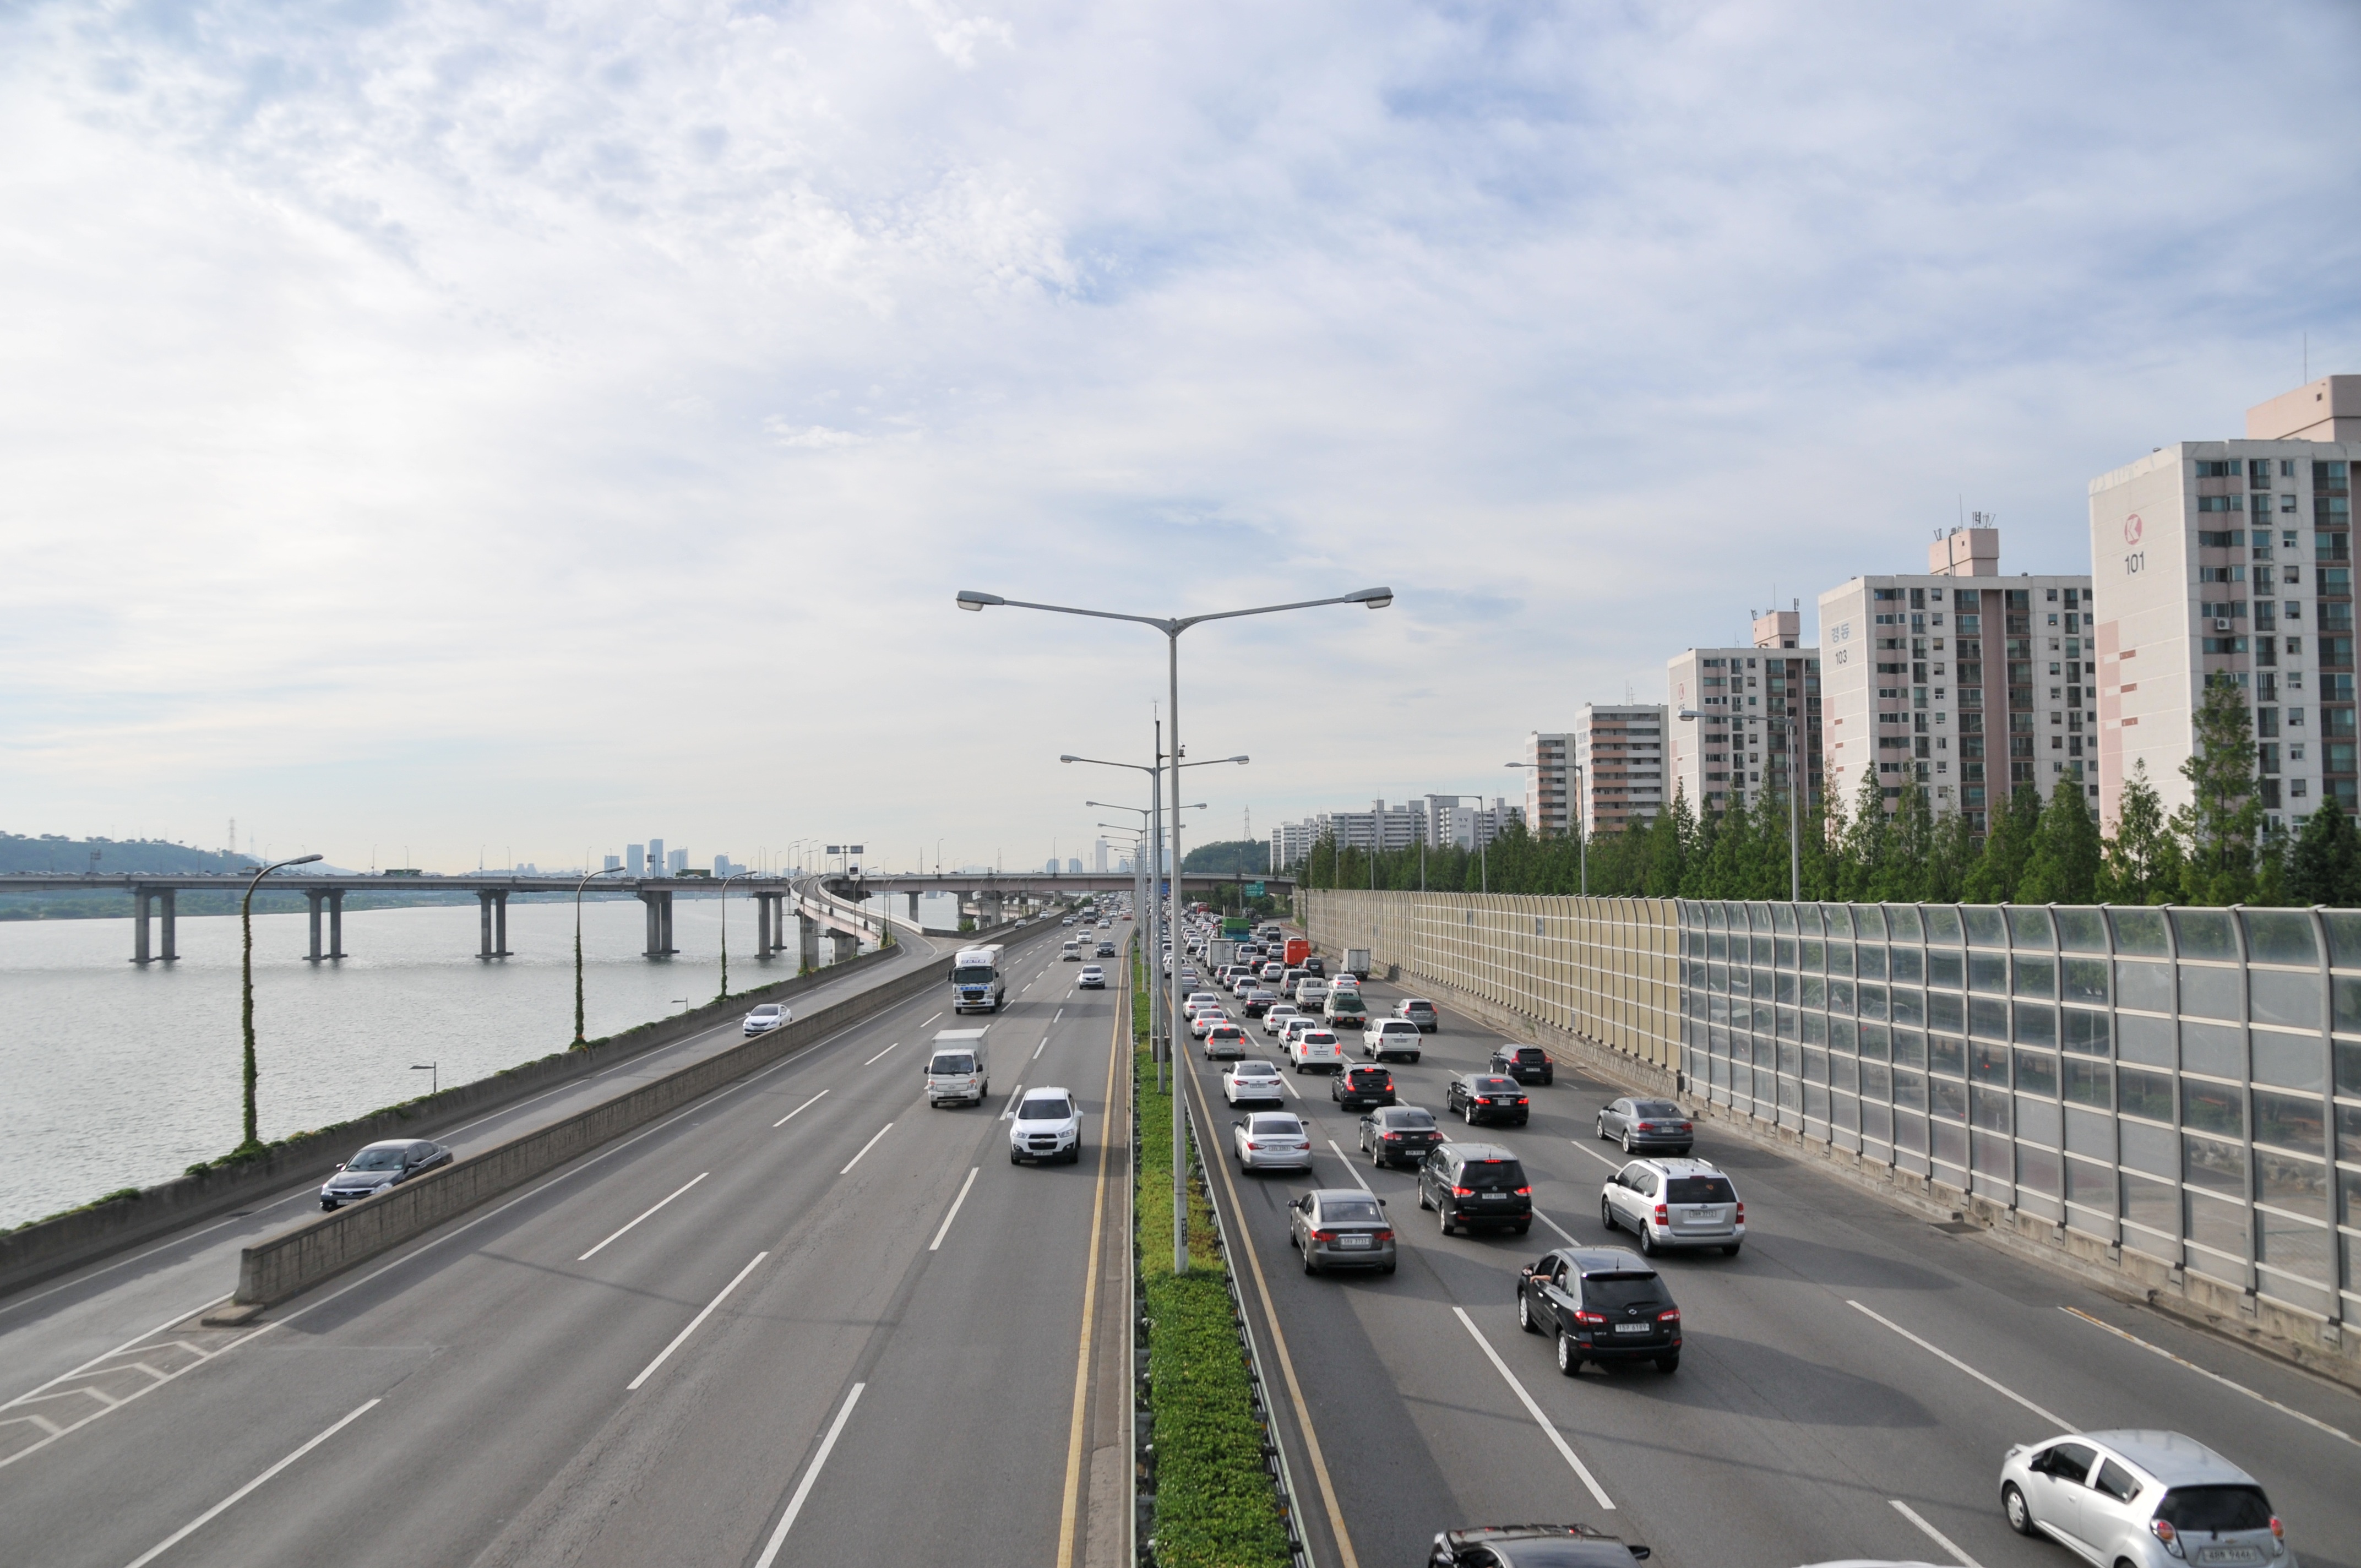
road, bridge, traffic, highway, overpass, transportation, transport, vehicle, lane, commuting, infrastructure, seoul, residential area, nonbuilding structure, controlled access highway